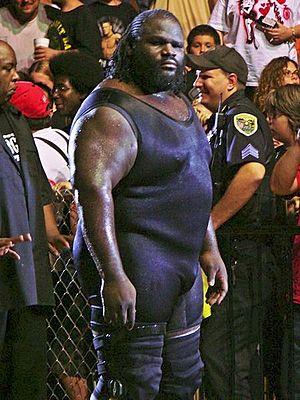
Marcus Jerrold Henry, plus connu sous le nom de Mark Henry, est un catcheur et haltérophile américain. Il travaille actuellement à la World Wrestling Entertainment en tant que producteur.